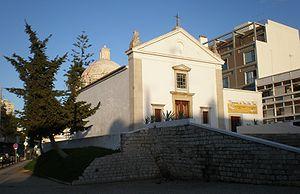
Francesco Saverio Fabri, connu au Portugal sous le nom Francisco Xavier Fabri est un architecte italien de la fin du XVIIIᵉ et du début du XIXᵉ siècle.